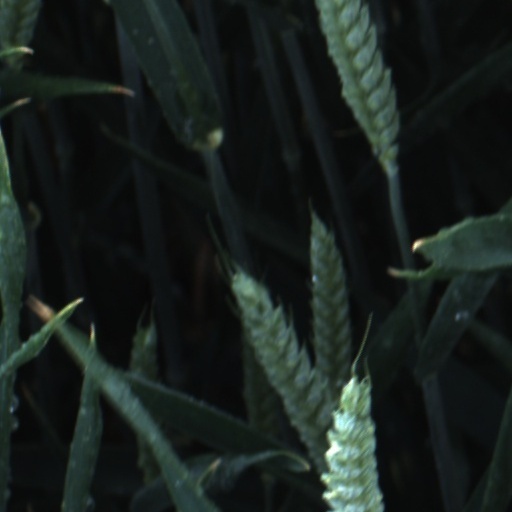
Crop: wheat